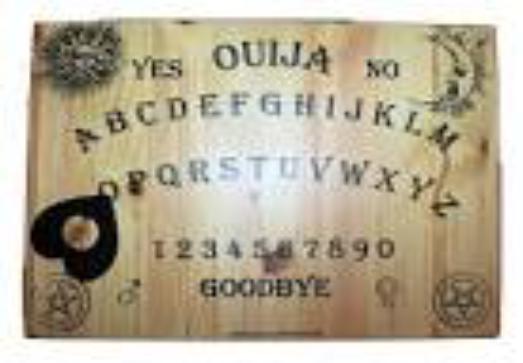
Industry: Leisure